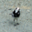
Label: bird